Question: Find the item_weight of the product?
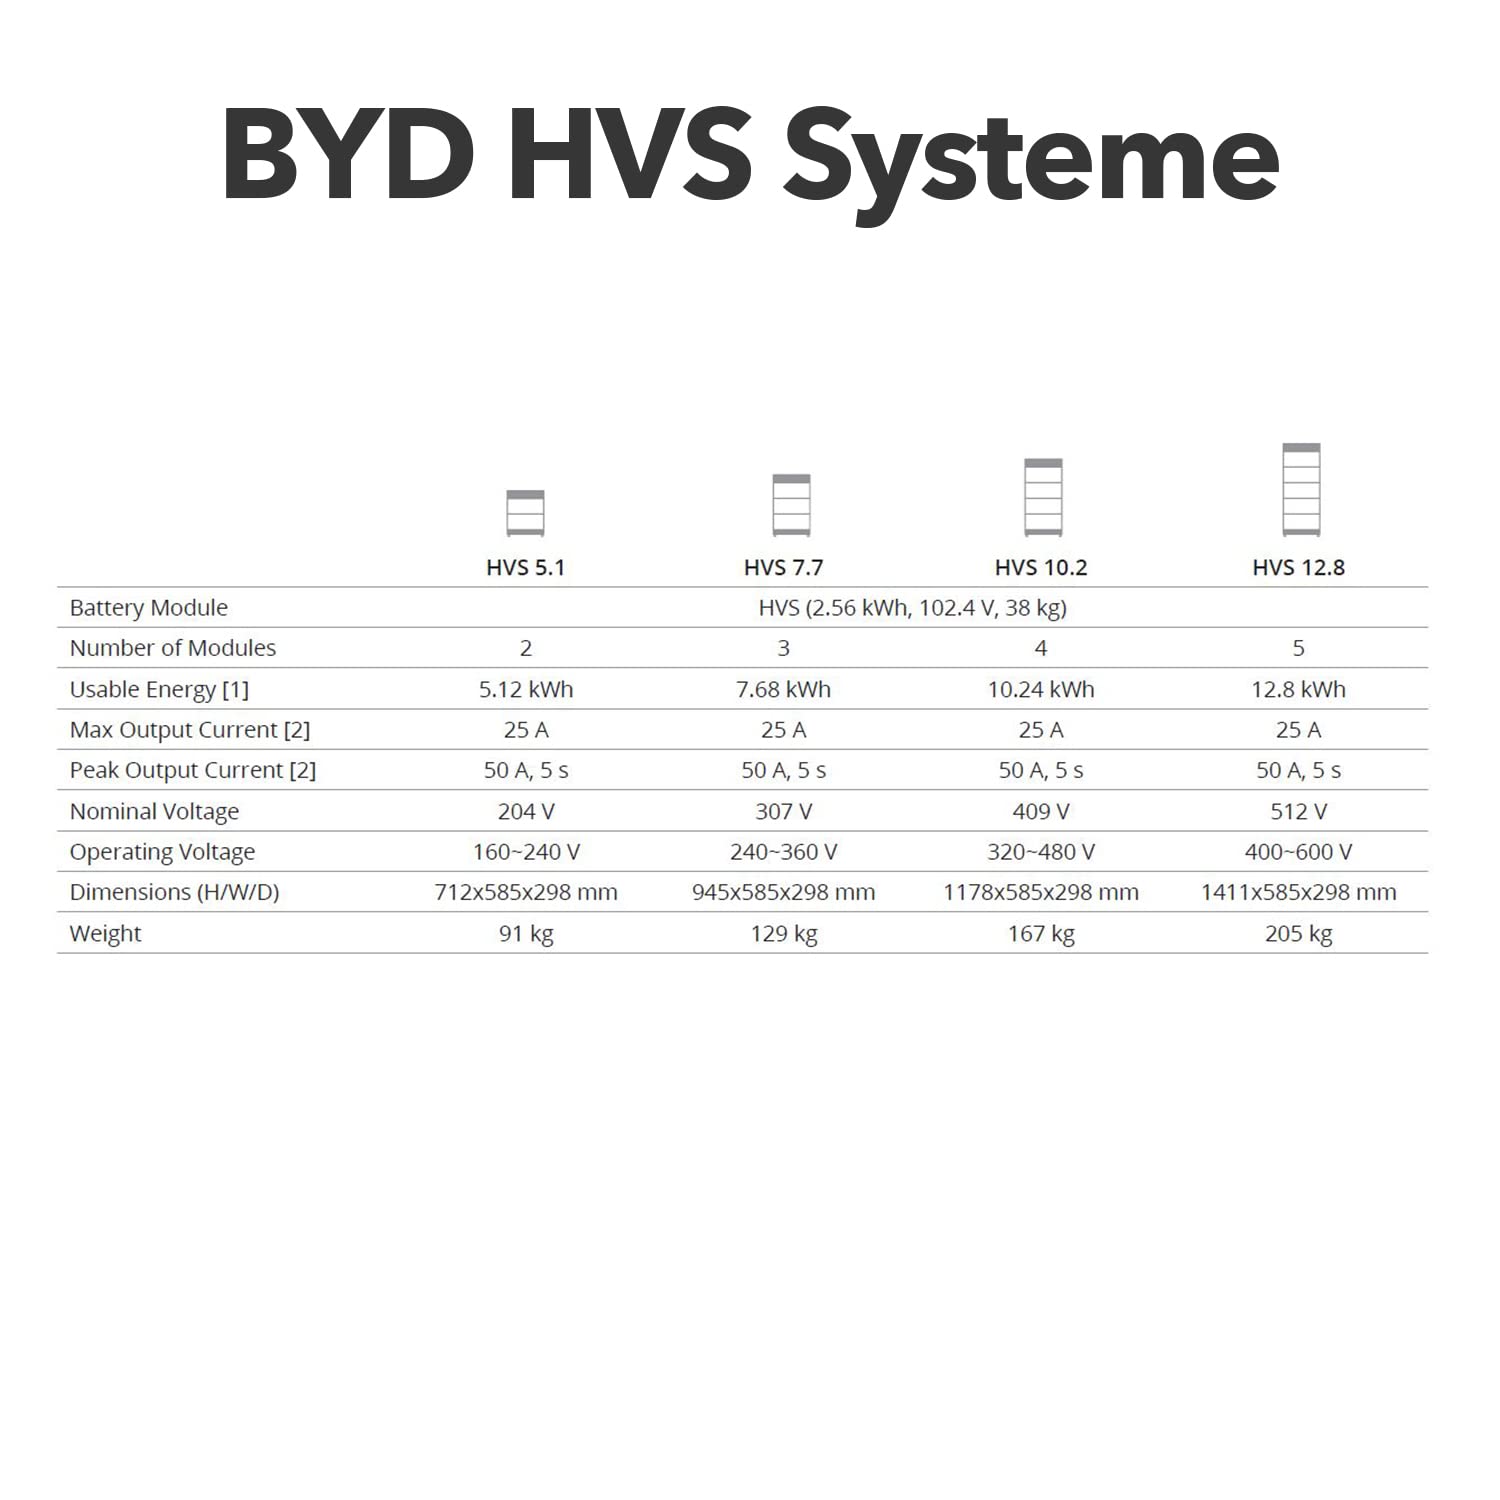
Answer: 91.0 kilogram